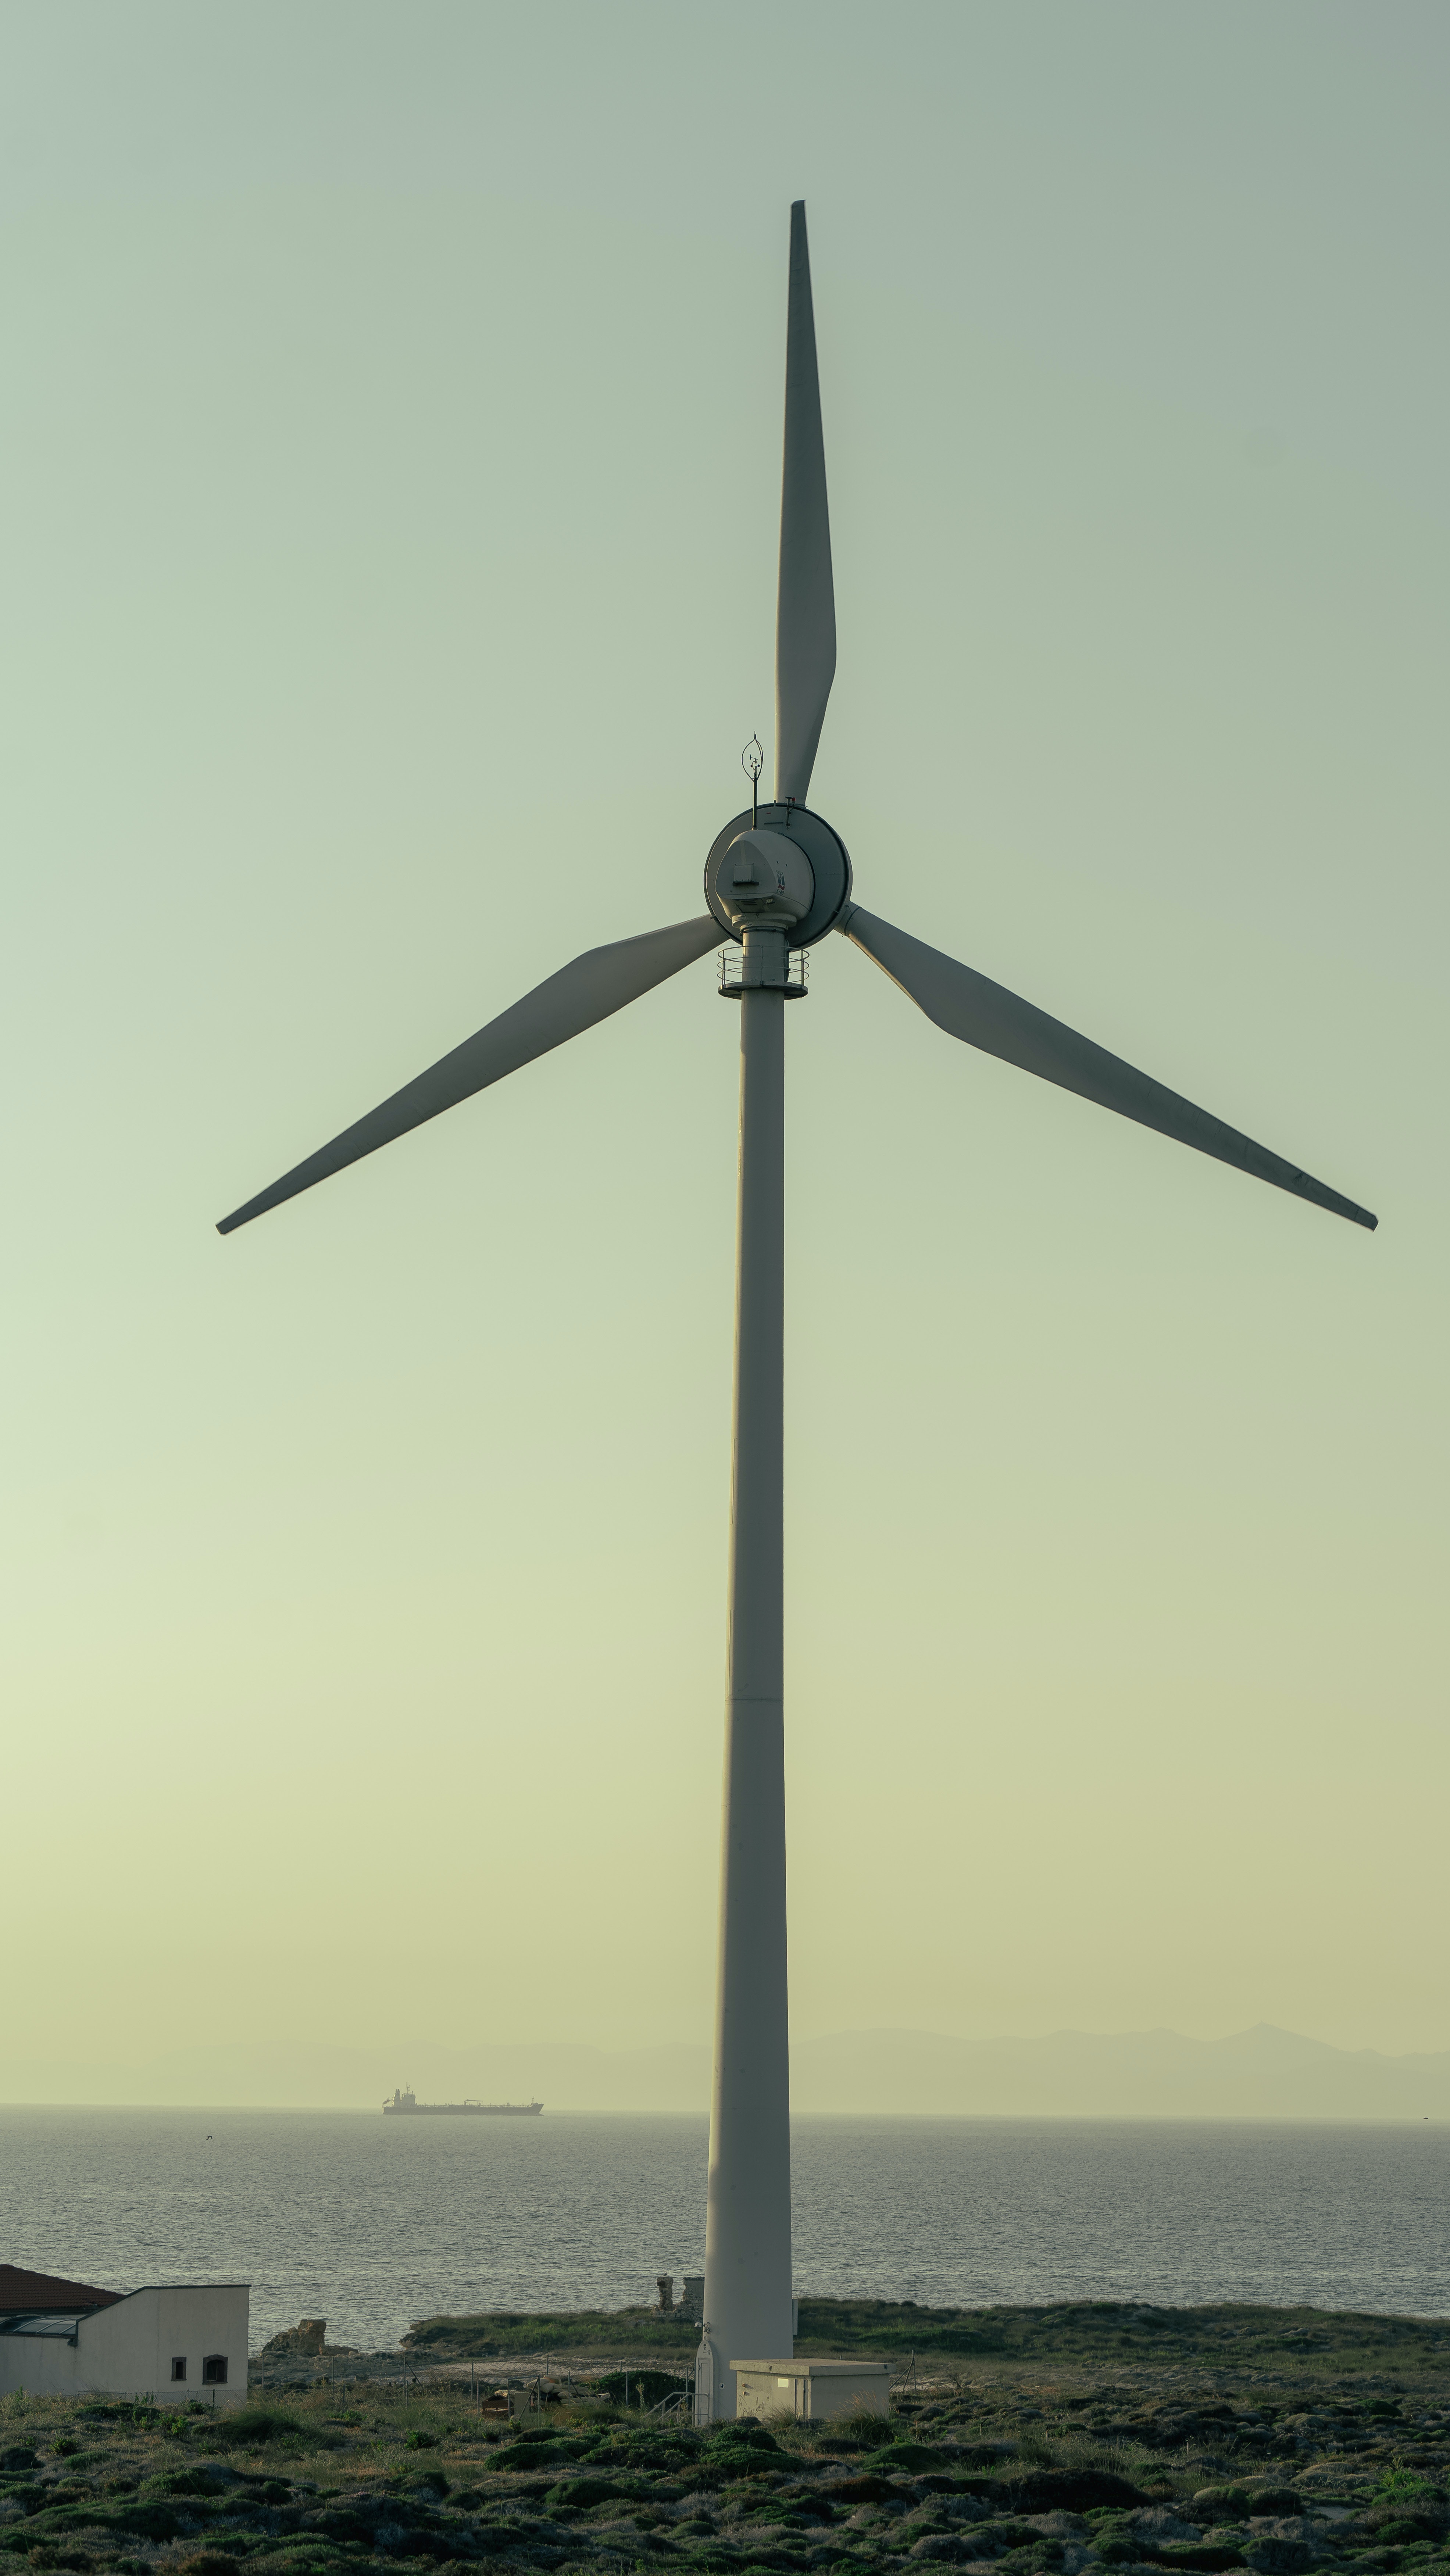
natural, sky, windmill, light, wind turbine, fluid, water, line, wind farm, turbine, wind, fixture, composite material, machine, grassland, propeller, public utility, horizon, landscape, rotor, natural landscape, event, engineering, balance, beach, field